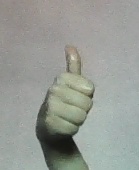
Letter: aleff